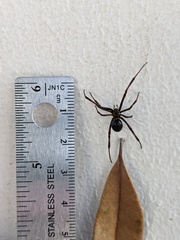
Species: Lactrodectus_hesperus